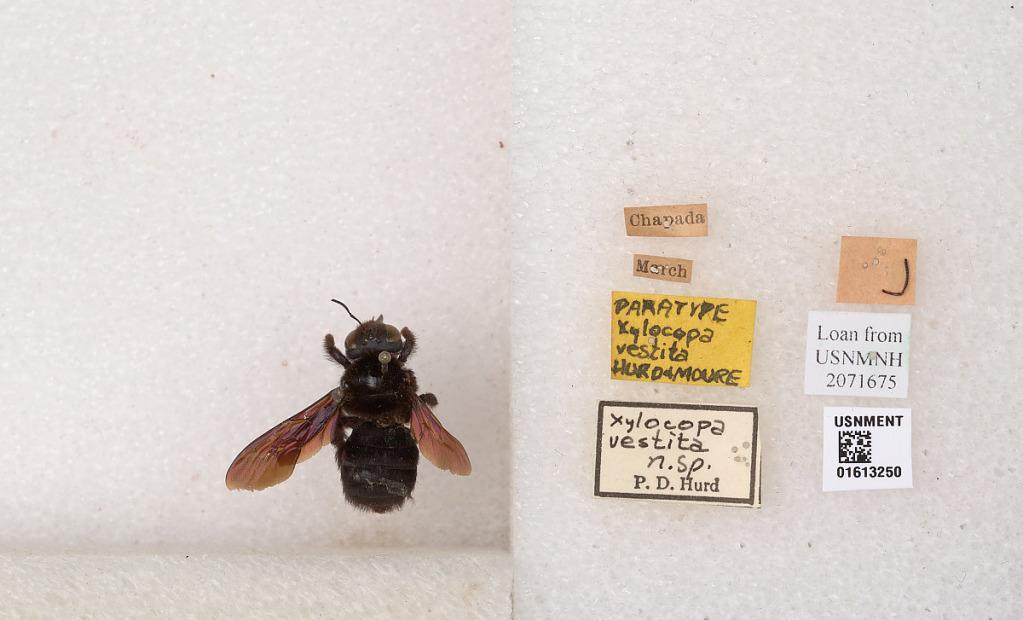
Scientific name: Xylocopa (Cirroxylocopa) vestita Hurd & Moure
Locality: Chapada
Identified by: Hurd, P. D.